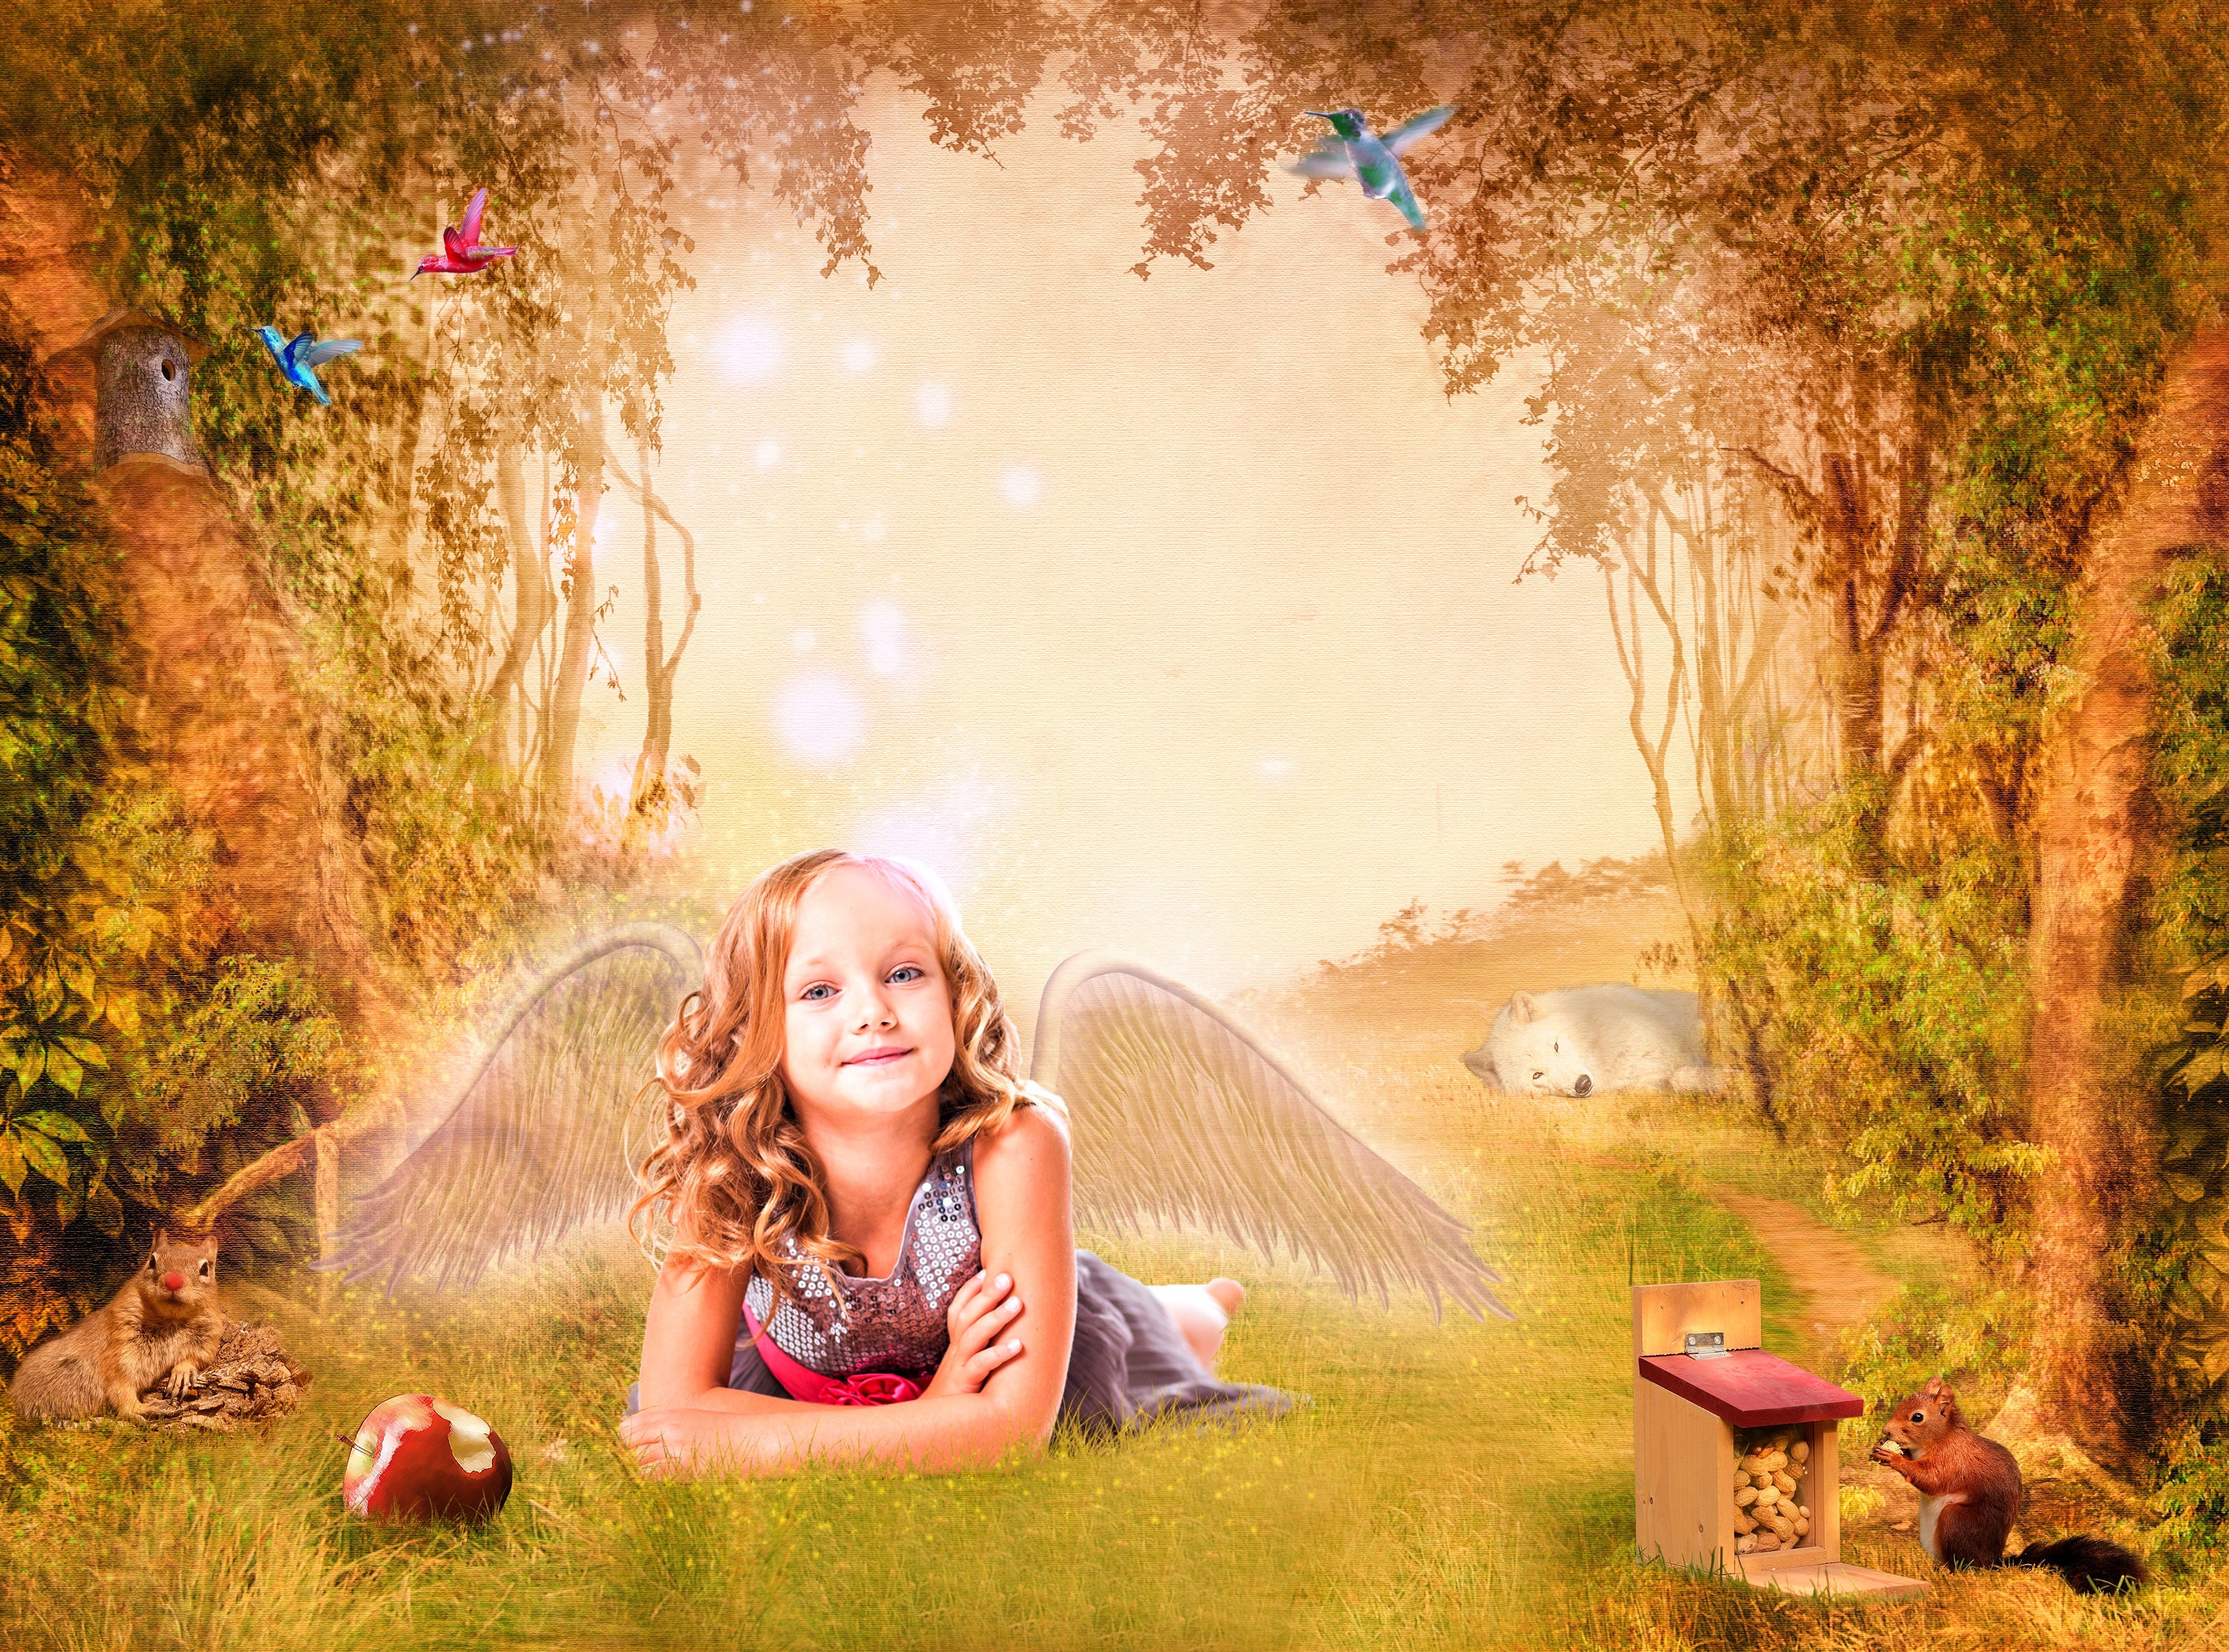
landscape, girl, sunlight, morning, flower, autumn, romance, season, woods, fantasy, woodland, luster